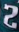
Number: 2